Baaj Nwaavjo I'tah Kukveni – Ancestral Footprints of the Grand Canyon National Monument

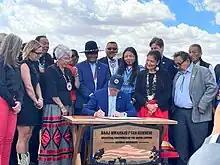
President Biden established the National Monument. The signing event brought together state politicians and tribal community leaders.

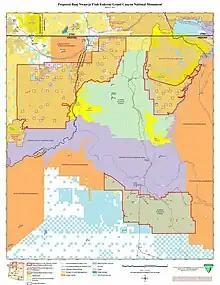
Map of proposal

Congressman Raúl Grijalva and Senator Kyrsten Sinema called for the creation of the monument and introduced bills to do so in July 2023. Secretary of the Interior Deb Haaland visited the Grand Canyon with Grijalva and Sinema's staff in May.